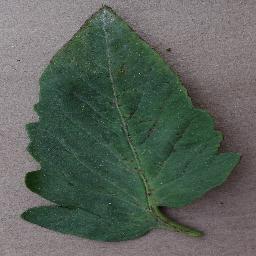
Label: Tomato___Bacterial_spot